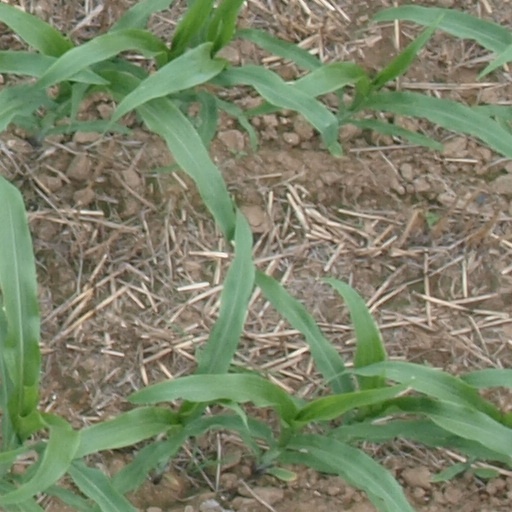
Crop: maize; corn